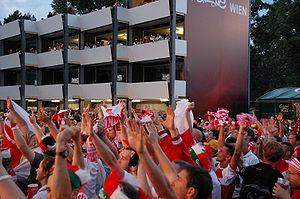
Supporters polonais durant l'Euro 2008.
Cet article relate le parcours de l’équipe de Pologne de football lors du championnat d'Europe de football 2008, qui a eu lieu du 7 au 29 juin 2008 en Autriche et en Suisse. Dans cette compétition européenne, la première de l'histoire du pays, les Polonais se sont arrêtés au premier tour, concédant deux défaites et un match nul. Le 12 juin, c'est le varsovien naturalisé polonais depuis deux mois, Roger Guerreiro, qui a ouvert le compteur de buts de la Pologne.